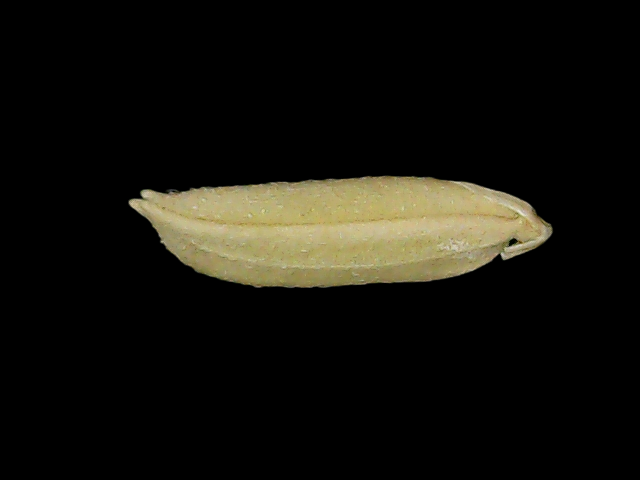
Rice variety: Bd85